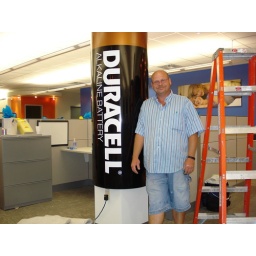
installed big battery display in new office building